2002 Daytona 500

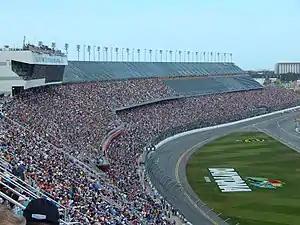
Daytona International Speedway in 2015

The 2002 Daytona 500 was the first of 36 scheduled stock car races of the 2002 NASCAR Winston Cup Series, and the 44th running of the event. It was held on February 17, 2002, in Daytona Beach, Florida, at Daytona International Speedway, one of six superspeedways to hold NASCAR races; the others are Michigan International Speedway, Auto Club Speedway, Indianapolis Motor Speedway, Pocono Raceway, and Talladega Superspeedway. Its standard track is a four-turn, 2.5-mile (4.0 km) superspeedway. Daytona's turns are banked at 31 degrees, and the front stretch—the location of the finish line—is banked at 18 degrees.